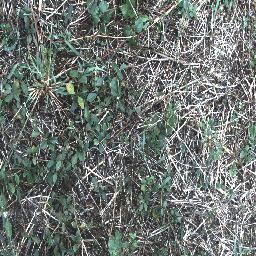
Label: negative